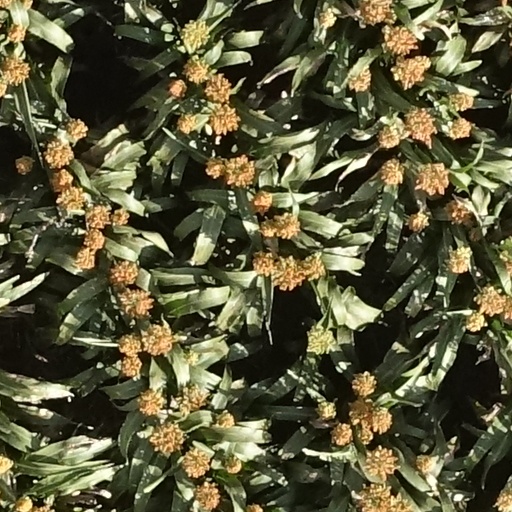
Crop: sorghum